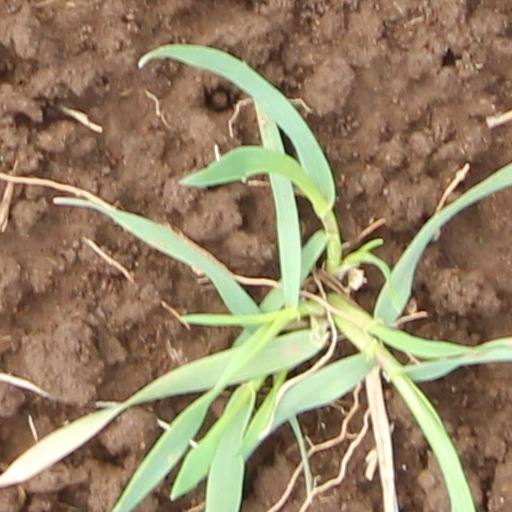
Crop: wheat